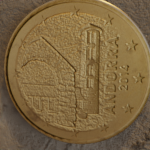
Coin value: 50cents
Country: ad
Edition: standard